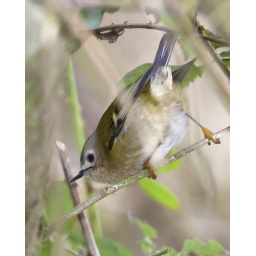
Not the best photo but bear in mind this is Europe's smallest bird and it flits about inside bushes.